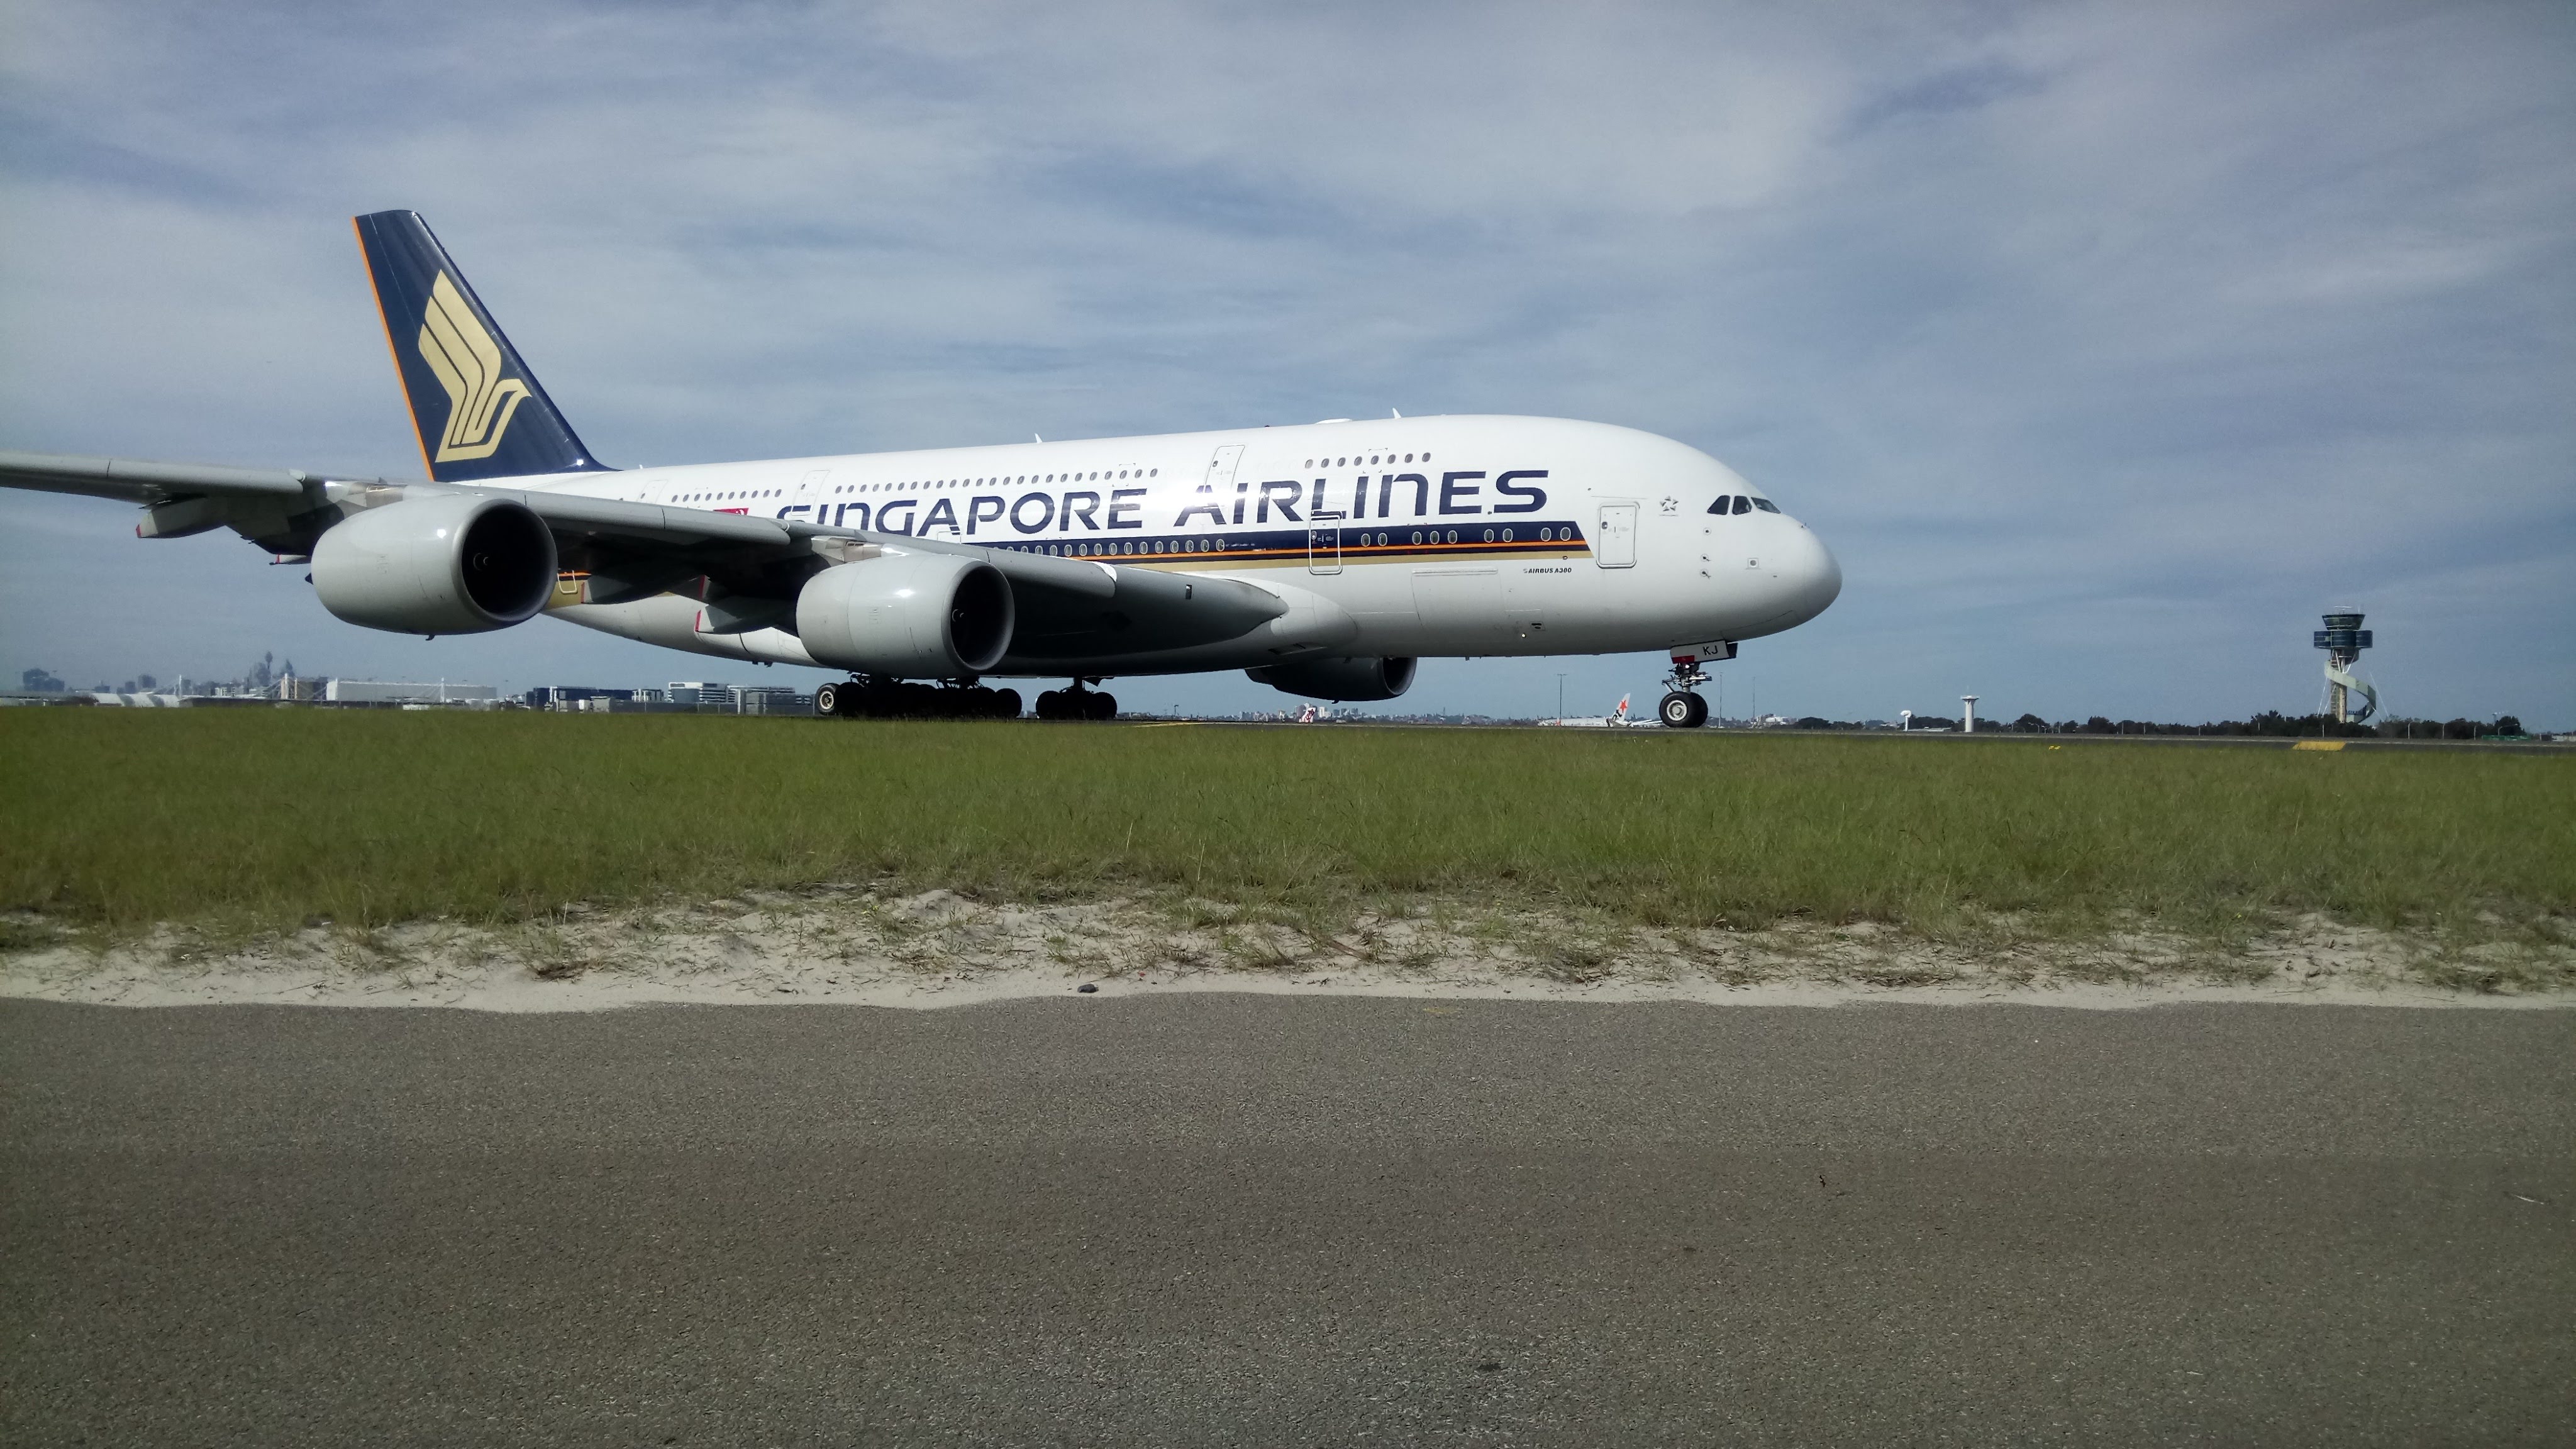
Sydney Airport, singapore airlines, airplane, airliner, aircraft, airline, wide body aircraft, airbus, airbus a380, mode of transport, aerospace engineering, sky, air travel, daytime, narrow body aircraft, boeing 777, boeing, aircraft engine, aviation, takeoff, flap, boeing c 32, jet aircraft, flight, boeing 757